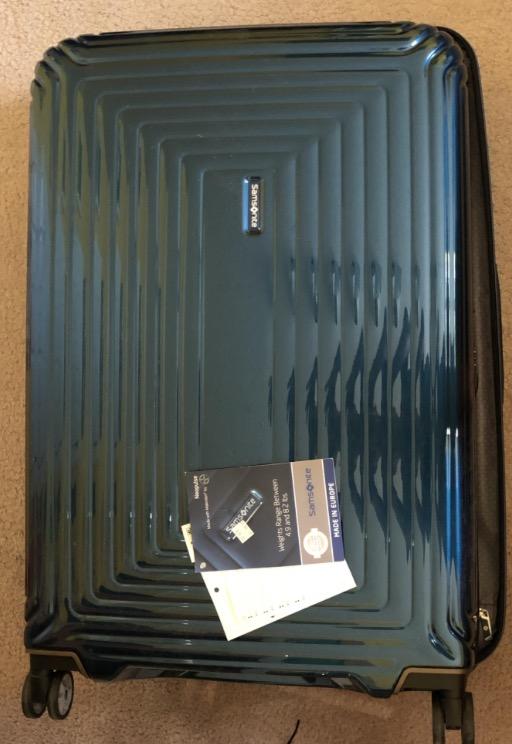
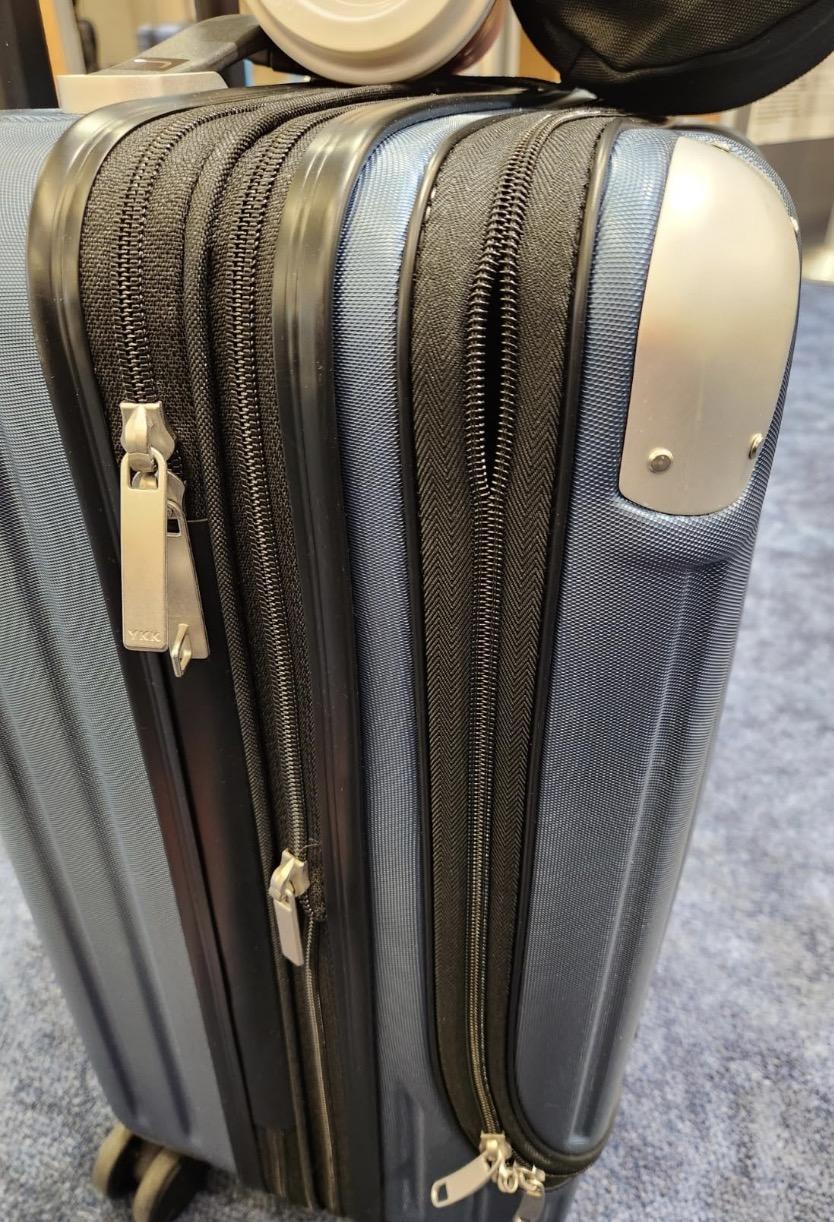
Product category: items_tea
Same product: no